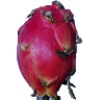
Label: Pitahaya Red 1